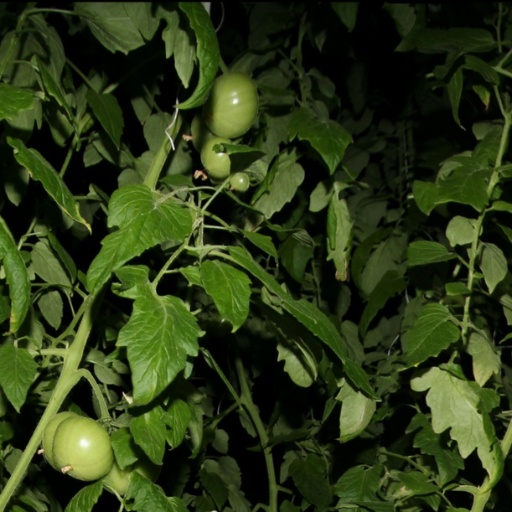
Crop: tomato